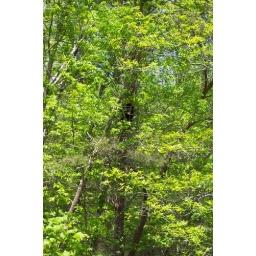
You can't tell from photo but there is a black Momma bear in the tree